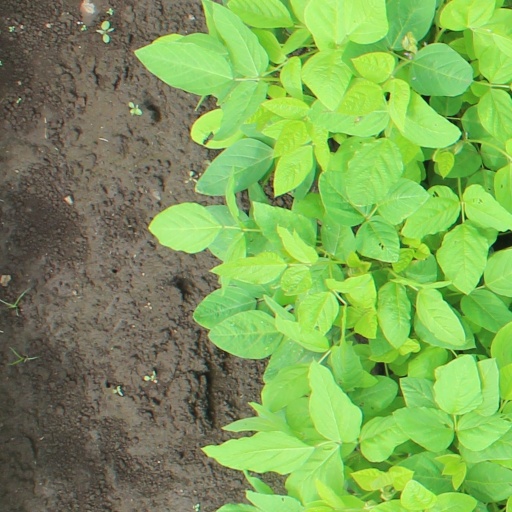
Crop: soybean